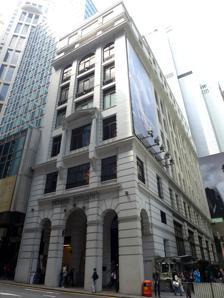
Building: Pedder Building
Country: China
Year built: 1924
Private commercial building in Central, Hong Kong Pedder Building 畢打行 Pedder Building General information Type Private commercial building Architectural style Beaux-Arts style Location Central Address No.12 Pedder Street Country Hong Kong Opened 1924 ; 101 years ago ( 1924 ) Owner Tai Kee Leong Co. Ltd (elsewhere noted as Henry Fok Estates ) Design and construction Architecture firm Palmer and Turner Architects Designations Hong Kong Graded Building – Grade I Designated 10 September 2020 ; 4 years ago ( 2020-09-10 ) Pedder Building Traditional Chinese 畢打行 Simplified Chinese 毕打行 Transcriptions Standard Mandarin Hanyu Pinyin Bìdǎ Háng Yue: Cantonese Yale Romanization Bāt dāa hàahng Jyutping Bat1 daa1 haang4 The Pedder Building , located at No. 12 Pedder Street , in Central , Hong Kong , is a historic commercial building built in the Beaux-Arts style . Built in 1923 (elsewhere noted as 1932), it is the last surviving pre-World War II building in Pedder Street. The building was known for art galleries, many of whom left after disputes, and for extraordinarily high rent charged to Abercrombie and Fitch, which also vacated due to cost. It is estimated that the building is now over half vacant, with a number of remaining tenants known to be moving to less costly premises. The vacancies have started to make the building know in central as “ghost building”, “ghost art building” and “haunted building”. It is listed as a Grade I Historic Building . History Designed by Palmer and Turner Architects , the building was completed in 1924, the same year as its neighbours, the China Building ( 華人行 ) and the Queen's Theatre , and has always been let for commercial use. The building was originally owned by Mr. So Shek Chung, and passed to Mr. Ng Wah in 1926. In 1962 the property was sold to Tai Kee Leong Co. Ltd, owned by Fok Ying-tung . The building hosted the headquarters of Jebsen & Co. (now Jebsen Group ) from 1925 to 1965. Heritage value Entrance of Pedder Building (2009) The Pedder Building is listed as a " Grade II Historic Building " by the Hong Kong Antiquities and Monuments Office (grading awarded in 1981), and was upgraded to Grade I on 10 September 2020. The building occupies a narrow site of 14 by 50 metres (46 by 164 ft) with an arcade at the front entrance on Pedder Street. It consists of nine storeys plus one mezzanine floor and a basement, and stands 35 metres (115 ft) above street level. The architectural design of the building is typical 1920s office style, with stone cladding on its base and Neo-classical elements such as arches, mouldings, a triangular-shaped pediment, columns and sculpted medallions. The architecture of the building follows a vertical layout, distinguished by a ground-floor on two levels, a mezzanine and four office floors, adorned with an in relief portico, directly above the main entrance, and finally one floor encircled by a balcony surmounted by two neutral levels. It is the oldest commercial edifice in town, and has survived a world war and the better part of a century. There is an intermediate moulding above the three main entrance arches which used to be lined with a row of gargoyle masks flanked on the two ends by two giant bronze figures. However, in 1990, the gargoyles came loose and fell off, and the ornaments were subsequently removed. Symbolising the colonial history of Hong Kong, the building showcases Hong Kong as an international city, where western and eastern culture merge. Nevertheless, owners Henry Fok Estates have shied from their custodial role of the heritage site, with managing director Ian Fok Chun-wan saying it is becoming harder for owners to conserve heritage buildings because of tight regulations and a lack of incentives or benefits. Occupants Shanghai Tang shop front on the ground floor Abercrombie & Fitch shop interior Occupying the ground floor and basement area of the building, Shanghai Tang was one of the prominent tenants in the building. The shop was founded by a local businessman, David Tang , and it is well known for selling pre-war retro-styled Chinese fashion. Oriental Chinese restaurant China Tee Club, founded in 1986 by former Miss Hong Kong Loletta Chu and her two sisters, is located on the first floor of the building. It used to be members-only but now it serves non-members for dinner. On the first floor and above there are more than a dozen small stores selling garments, jewellery, fashion and similar. One floor houses a number of clinics. In July 2011, it was announced that fashion clothing giant Abercrombie & Fitch would take over three main floors and the basement for a new store, ousting Shanghai Tang and the China Tee Club, which closed on 30 September 2011. In October the same year, after 17 years, the 6,300 sq ft (585 m 2 ) flagship Shanghai Tang store closed down, with rising rents cited as the main reason. The landlord was asking for a monthly rental of HK$7 million. US clothing retailer Abercrombie & Fitch reportedly took over the lease for an even higher monthly rent. However, in November 2016, the fashion retailer announced its decision to close down their flagship Hong Kong store, citing strategic review. To continue its presence in Central, Shanghai Tang set up several project units, namely "Shanghai Tang Loft" on the sixth floor of the Pedder Building, from 23 October to 20 February 2012. CBD context Located in the central business district, the Pedder Building is surrounded by skyscrapers and modern architecture. Opposite the building is The Landmark , a mecca of high-street fashion brands and luxury shops. The passage next to the building is filled with local speciality booths including shoe repair, watch repair and a ' chop ' maker. In addition, the Pedder Building is part of the Central and Western Heritage Trail on the Central Route, together with other historic buildings and sites such as the Steps and Gas Lamps on Duddell Street nearby. Transport The D2 exit of Central MTR station leads to the main entrance of the building. Buses from Mid-Levels , Southern District and Ma On Shan also reach the building. Besides taking MTR and buses , tram and minibus are the other two possible options too. Many minibus routes pass along Pedder Street . References